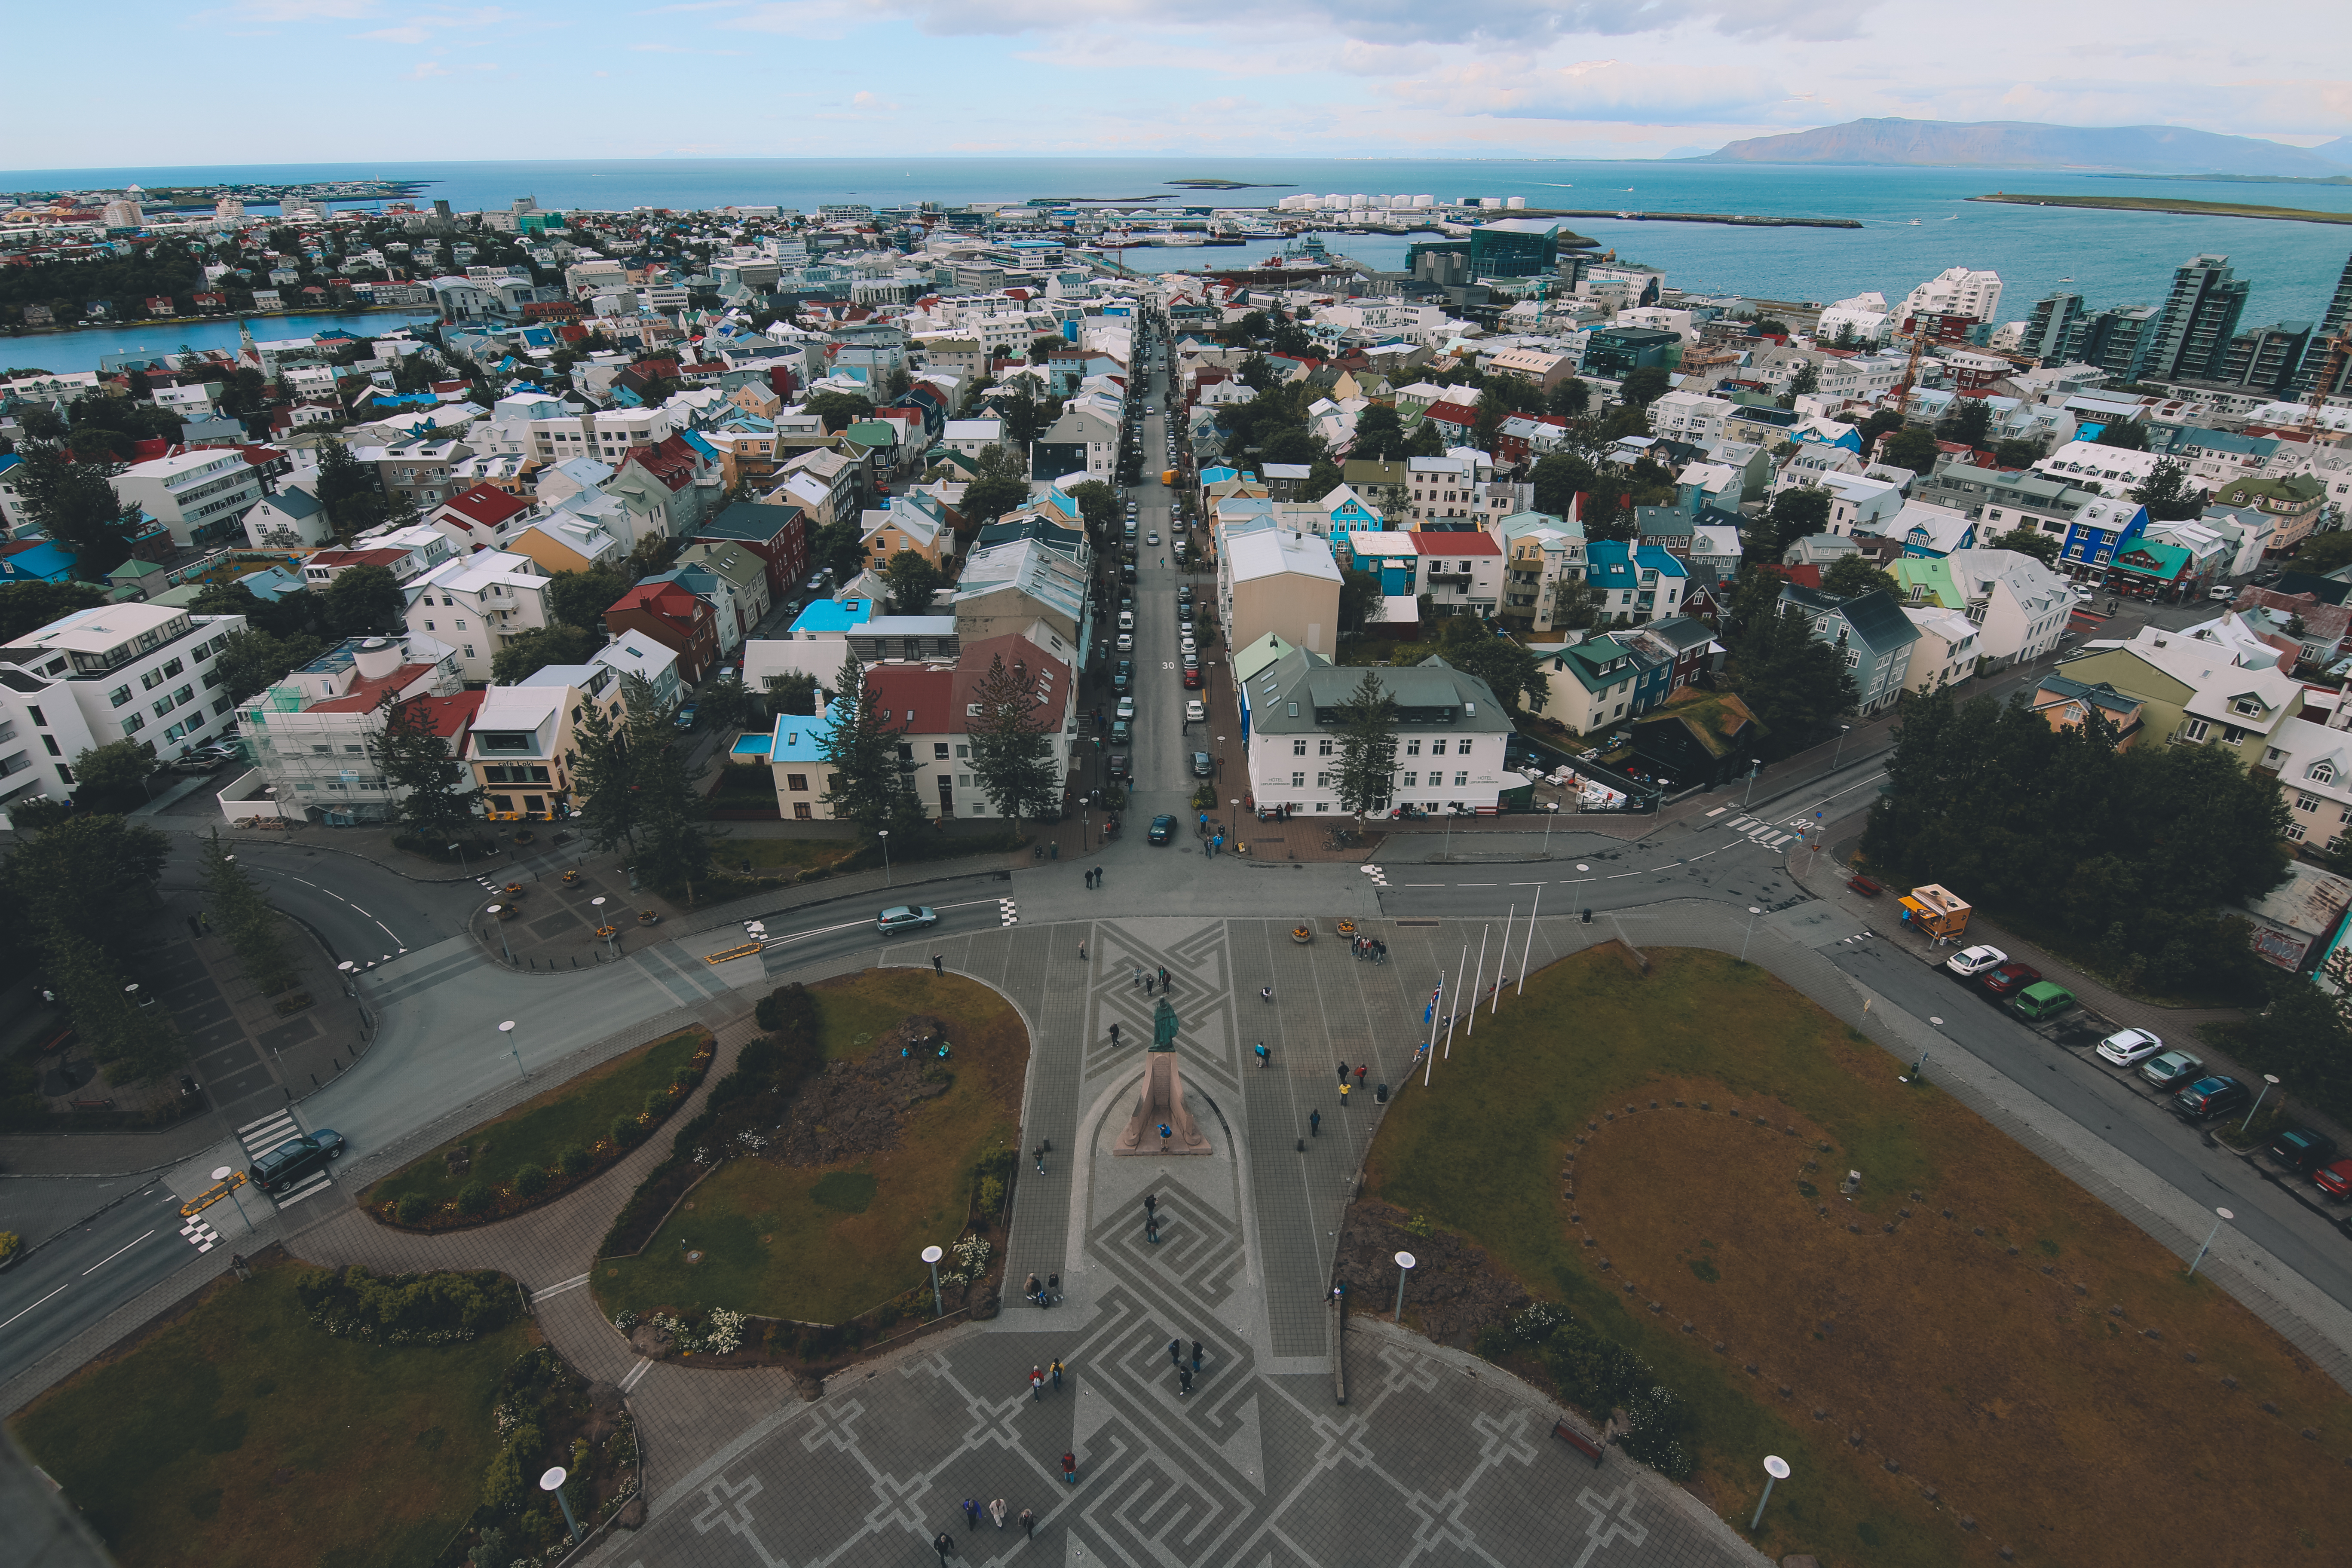
cloud, skyline, street, highway, building, city, cityscape, downtown, suburb, infrastructure, reykjavik, metropolis, bird's eye view, aerial photography, residential area, atmosphere of earth, metropolitan area